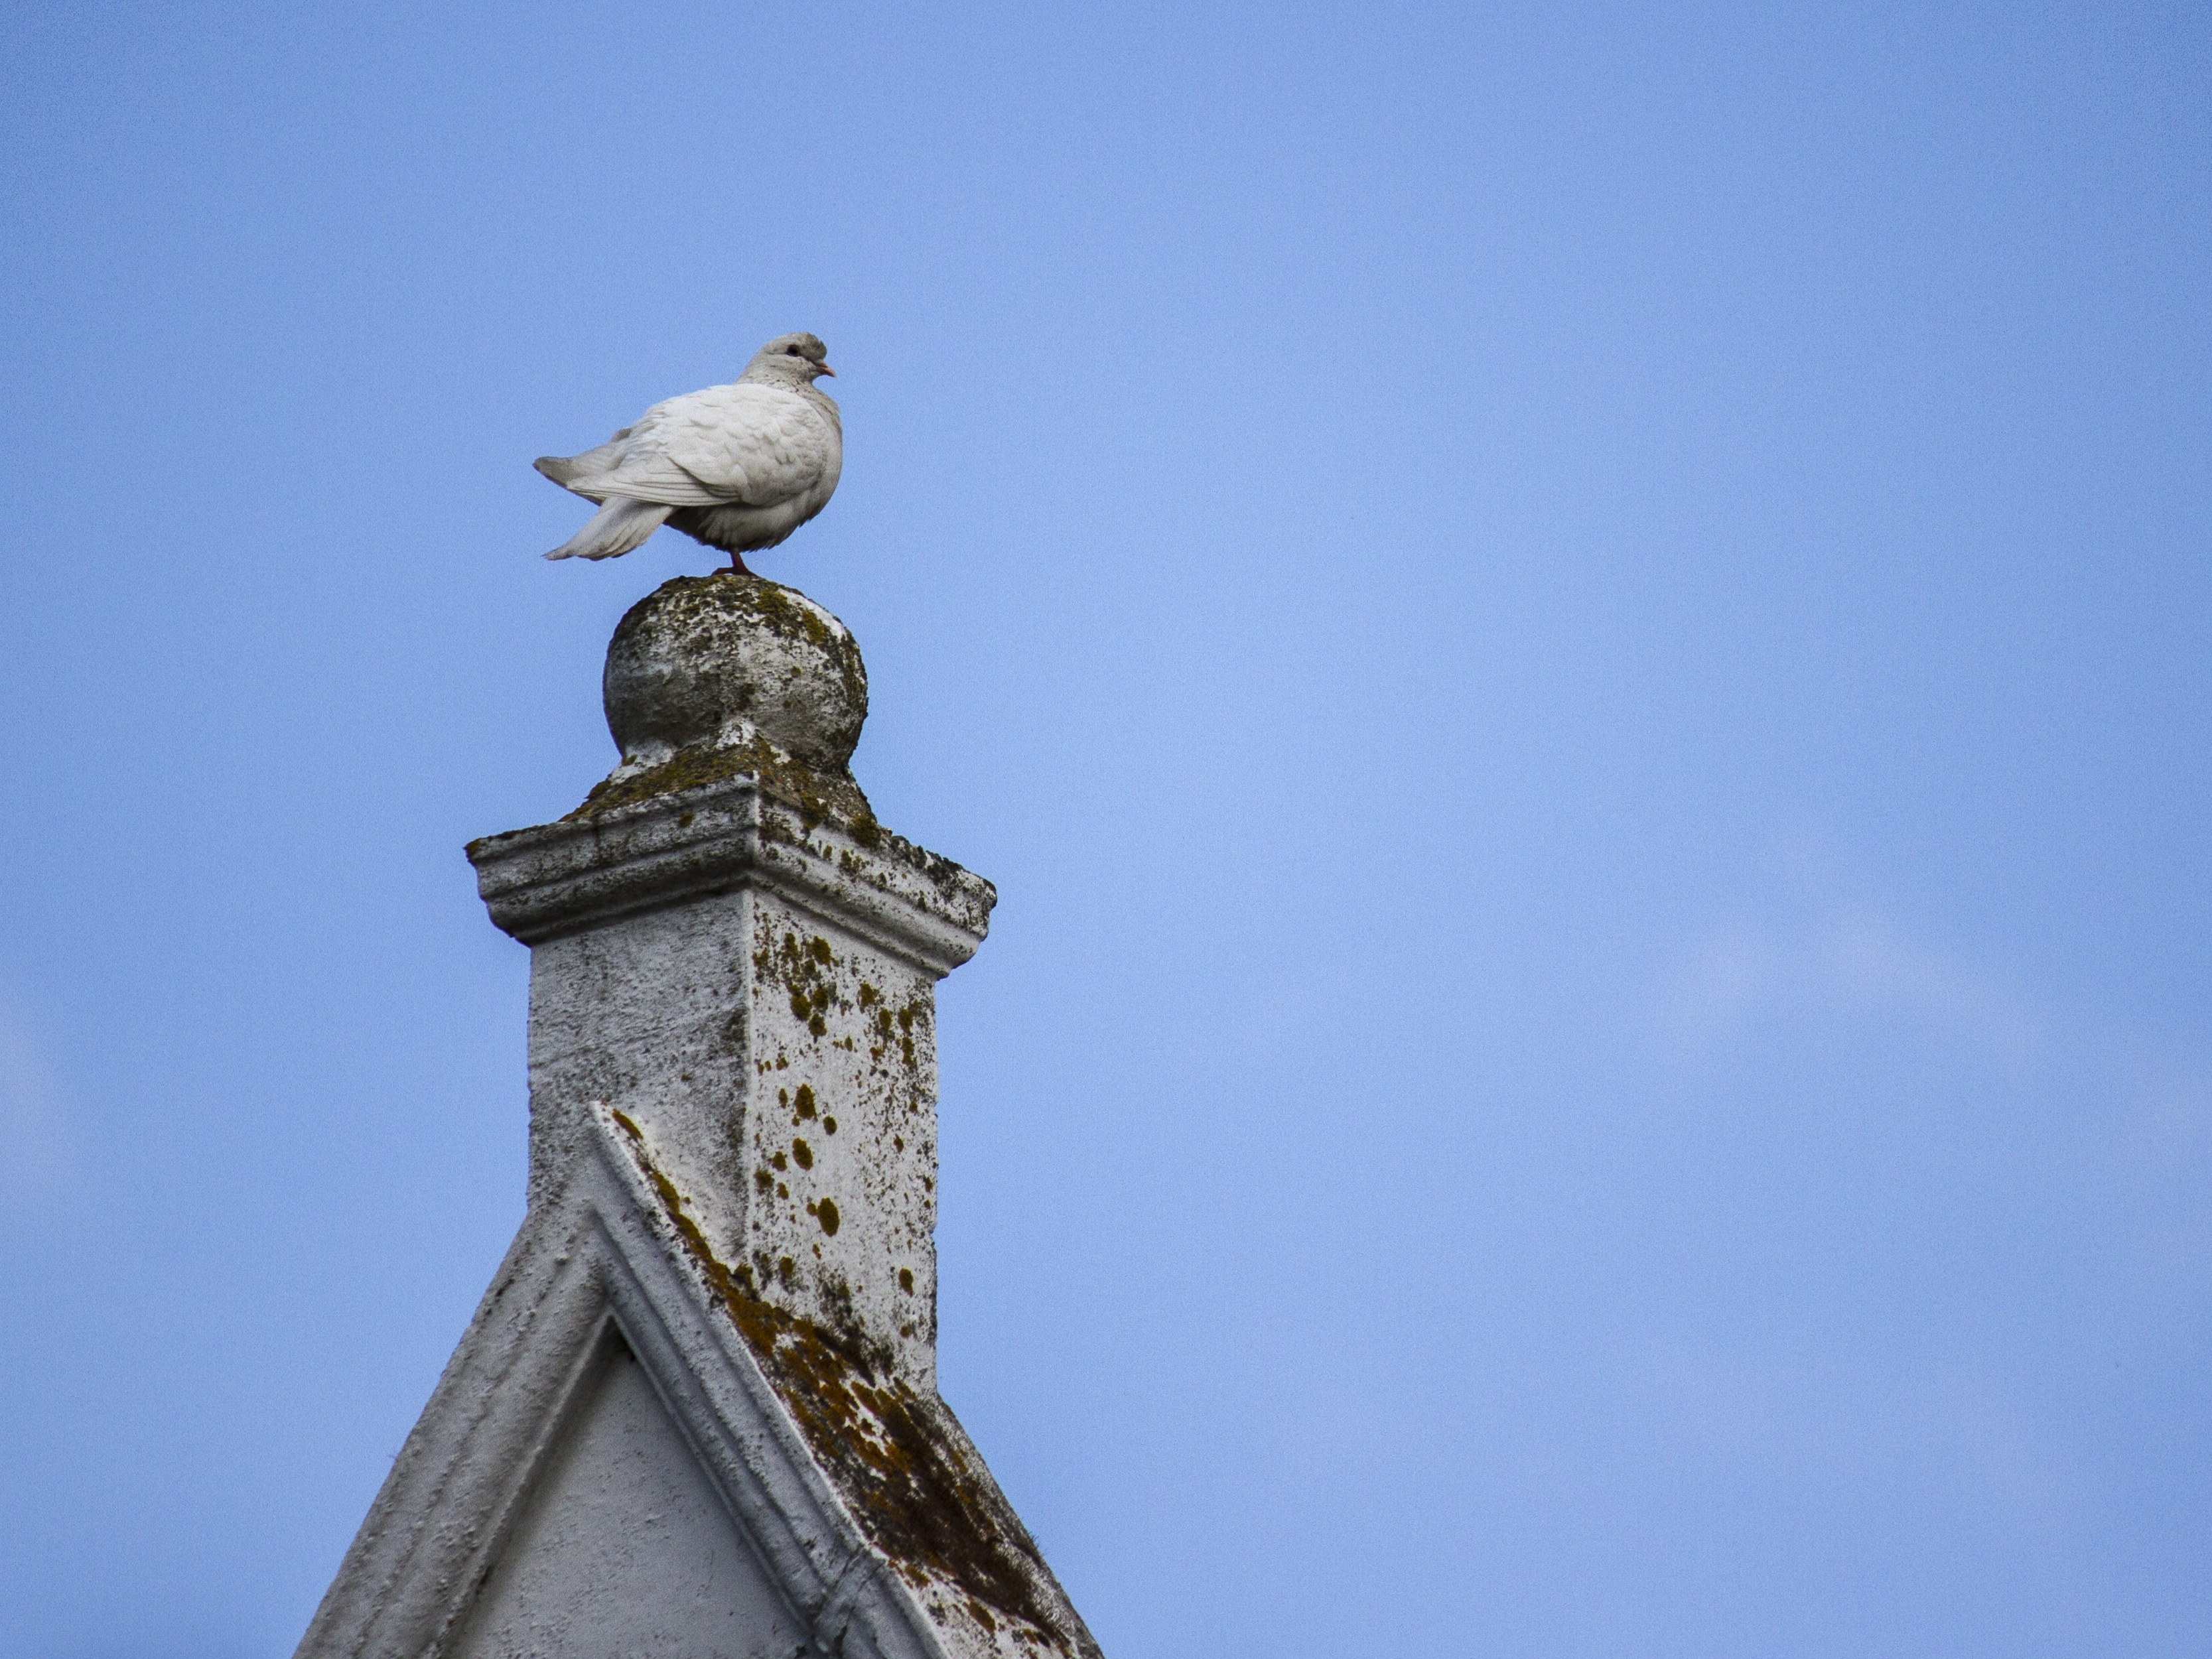
bird, sky, monument, statue, tower, blue, uk, spire, steeple, peterborough